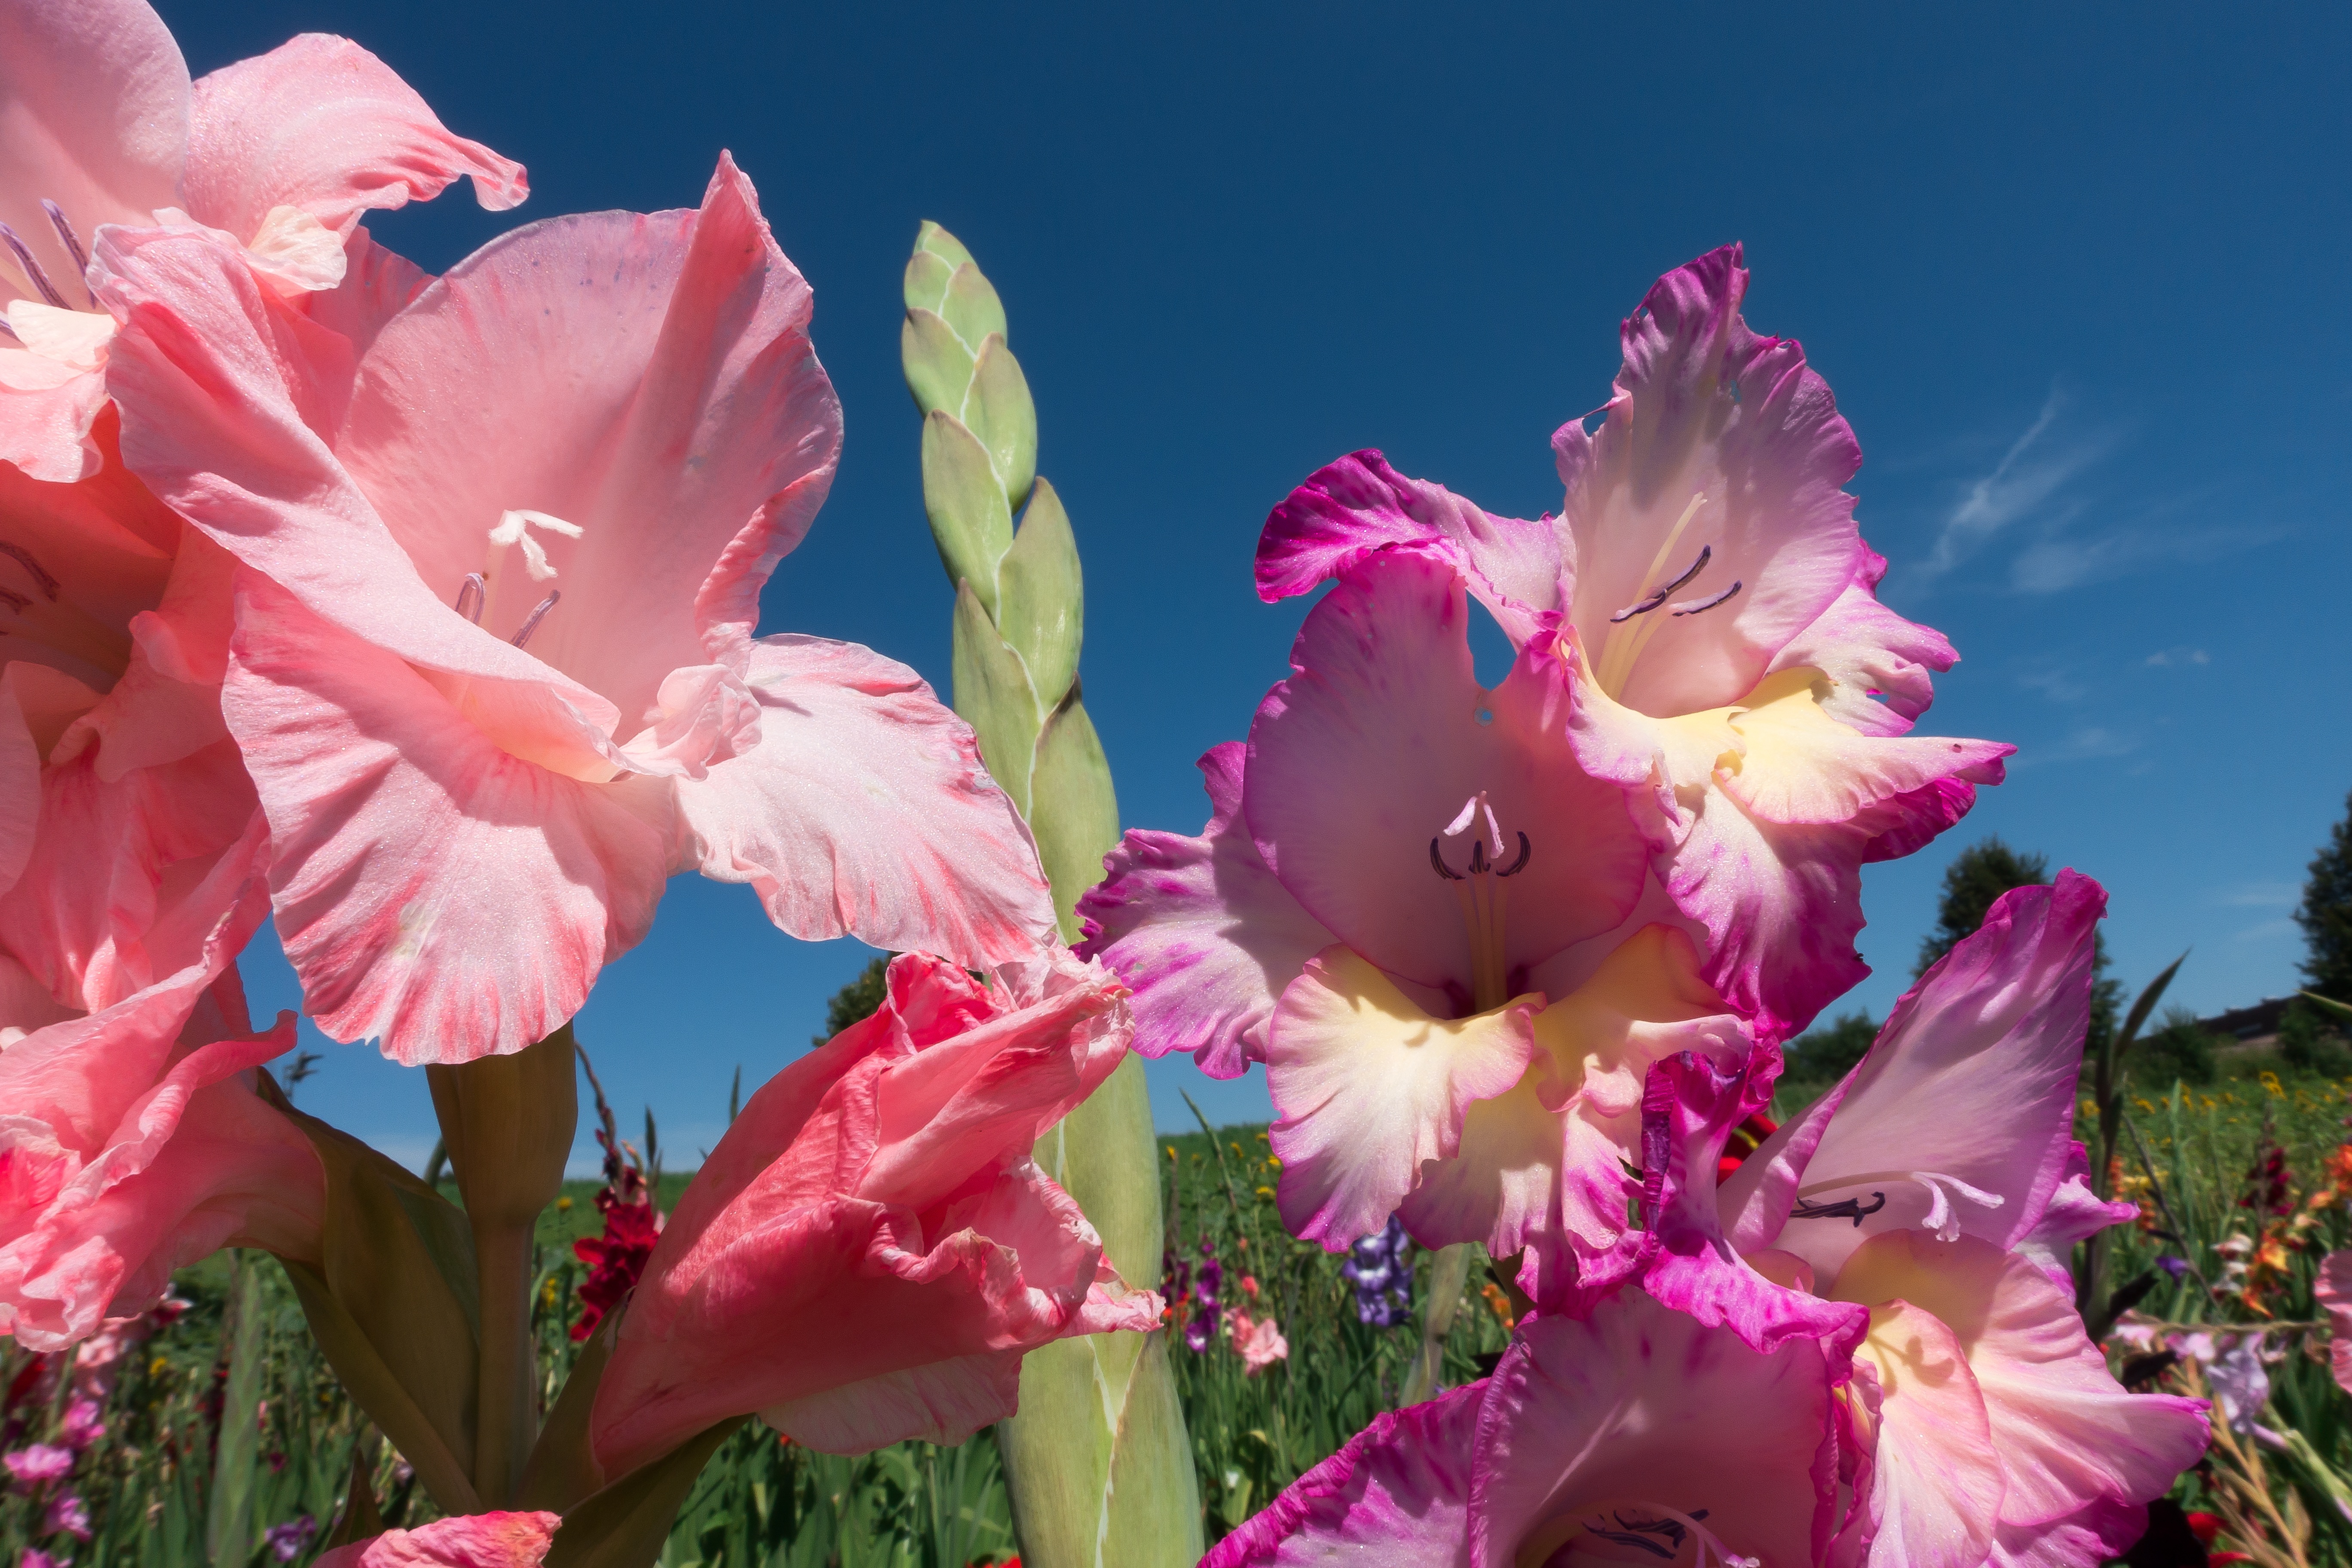
nature, plant, field, flower, petal, bloom, summer, green, botany, blue, pink, flora, tender, gladiolus, schwertliliengewaechs, flowering plant, sword flower, land plant, iris family